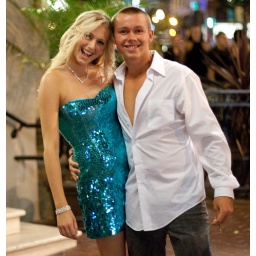
Girl in the blue sparkling dress and her date